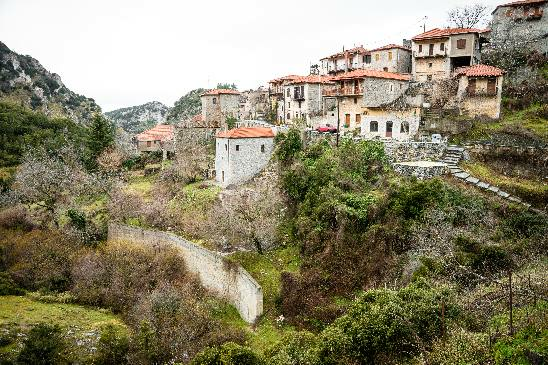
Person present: No